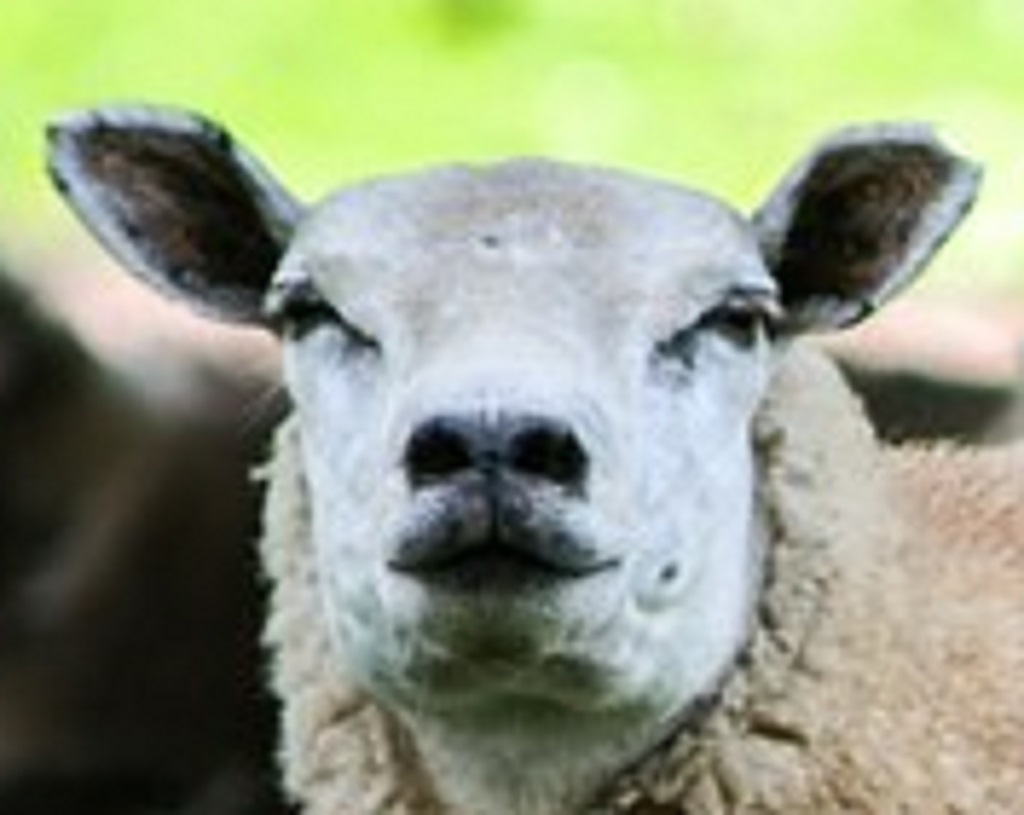
Label: no pain